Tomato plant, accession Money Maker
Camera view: tilt-top (135 deg); turntable rotation: 210 degrees
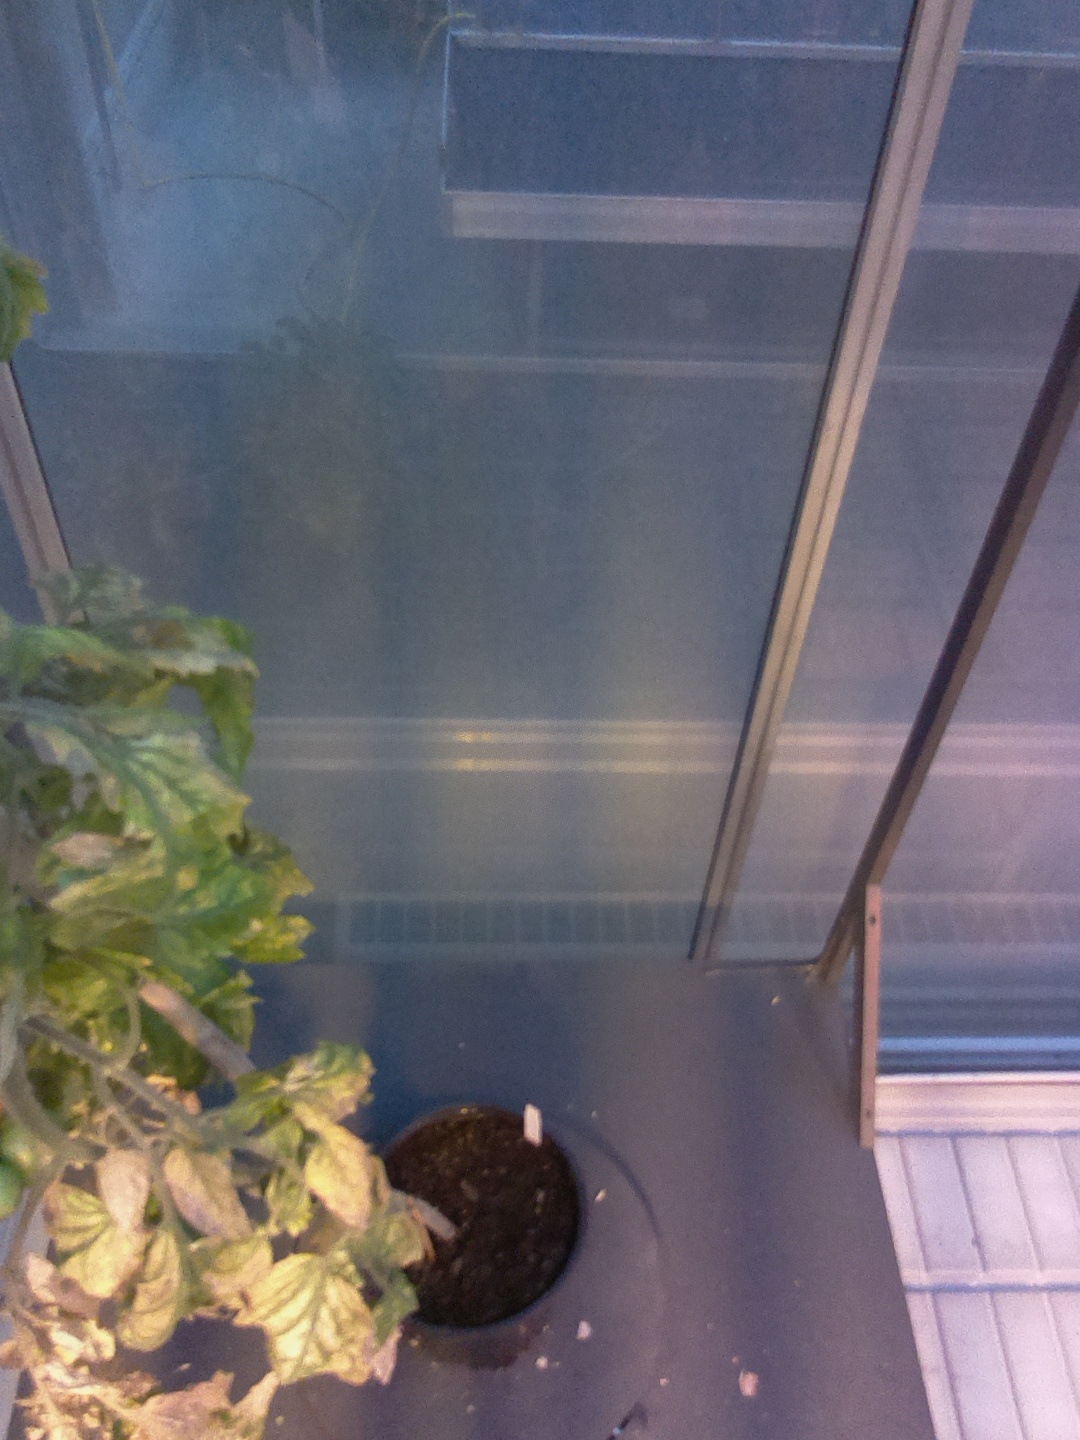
BBCH growth stage 82: 20%-30% of fruits show typical fully ripe color